The Stoker (1932 film)

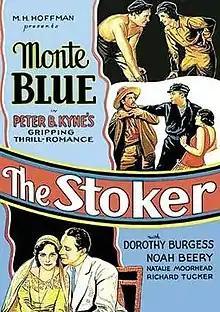

The Stoker is a 1932 American film directed by Chester M. Franklin.